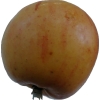
Label: apple